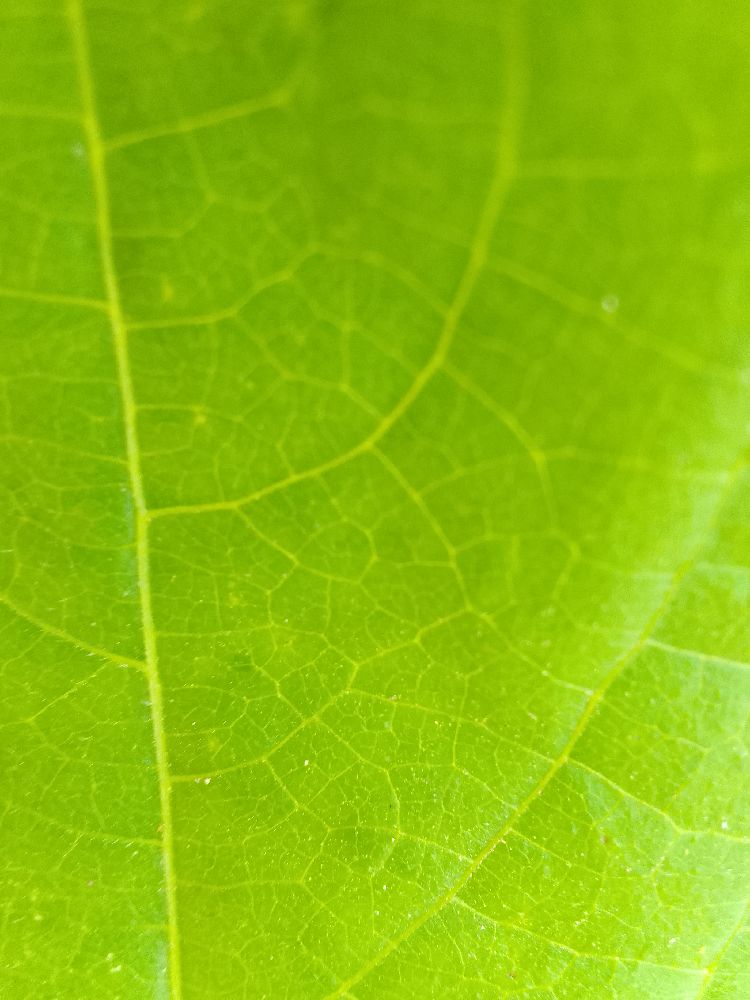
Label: healthy